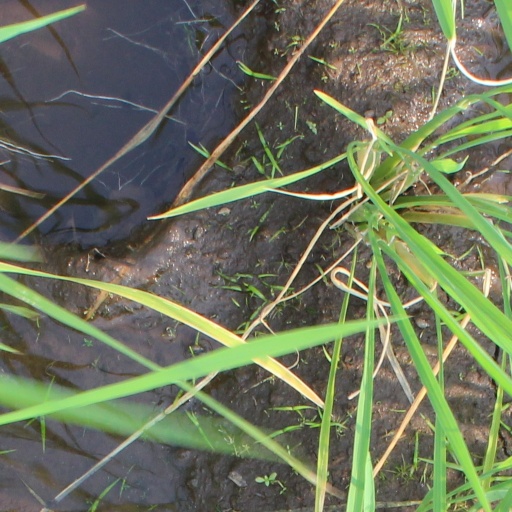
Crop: rice